Guy Mannering (mountaineer)

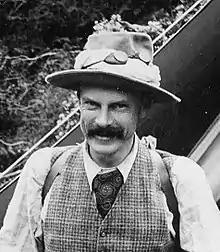
George Edward Mannering in the Tasman Valley of New Zealand in 1895

George Edward Mannering (31 July 1862 – 29 October 1947), known as Guy Mannering, was a New Zealand banker, mountaineer, sportsman, and writer. He was born in Birch Hill Station, North Canterbury, New Zealand on 31 July 1862. He attended the prep school of Sibella Ross before attending Christ's College. Mount Mannering in Aoraki / Mount Cook National Park is named in his honour.